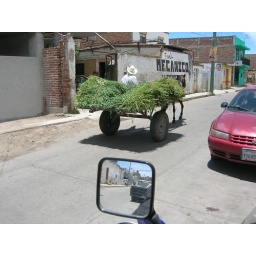
Taken from the seat of my motorcycle somewhere in Guanajuato.